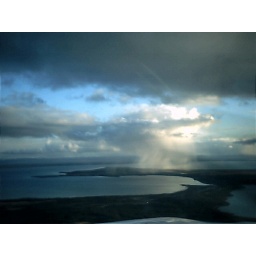
from a small plane flying into Goose Bay, Labrador over Lake Melville